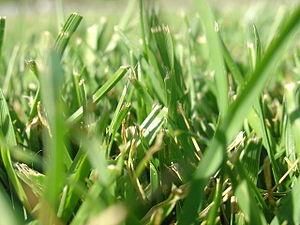
Le gazon, appelé aussi pelouse artificielle, ou plus couramment pelouse, est une surface semée densément d'herbes fines sélectionnées, essentiellement des graminées. Il est généralement entretenu et tondu régulièrement pour le maintenir à une faible hauteur et le rendre plus dense.